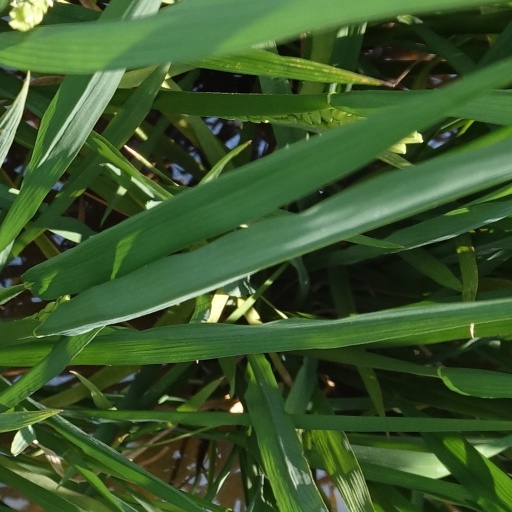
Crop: rice